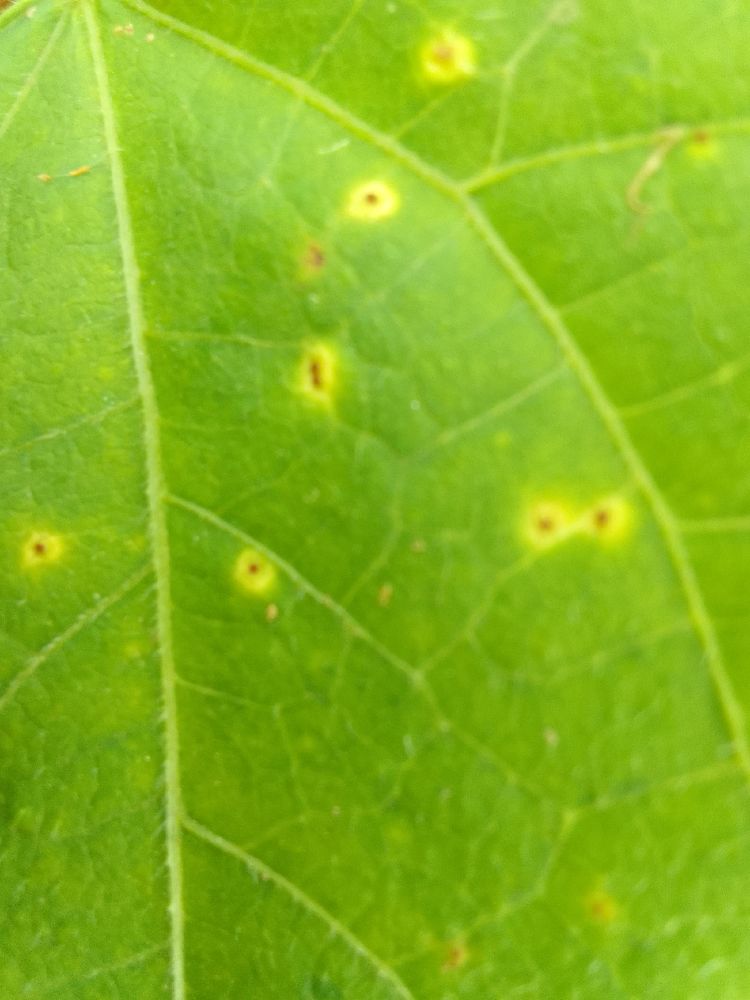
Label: rust